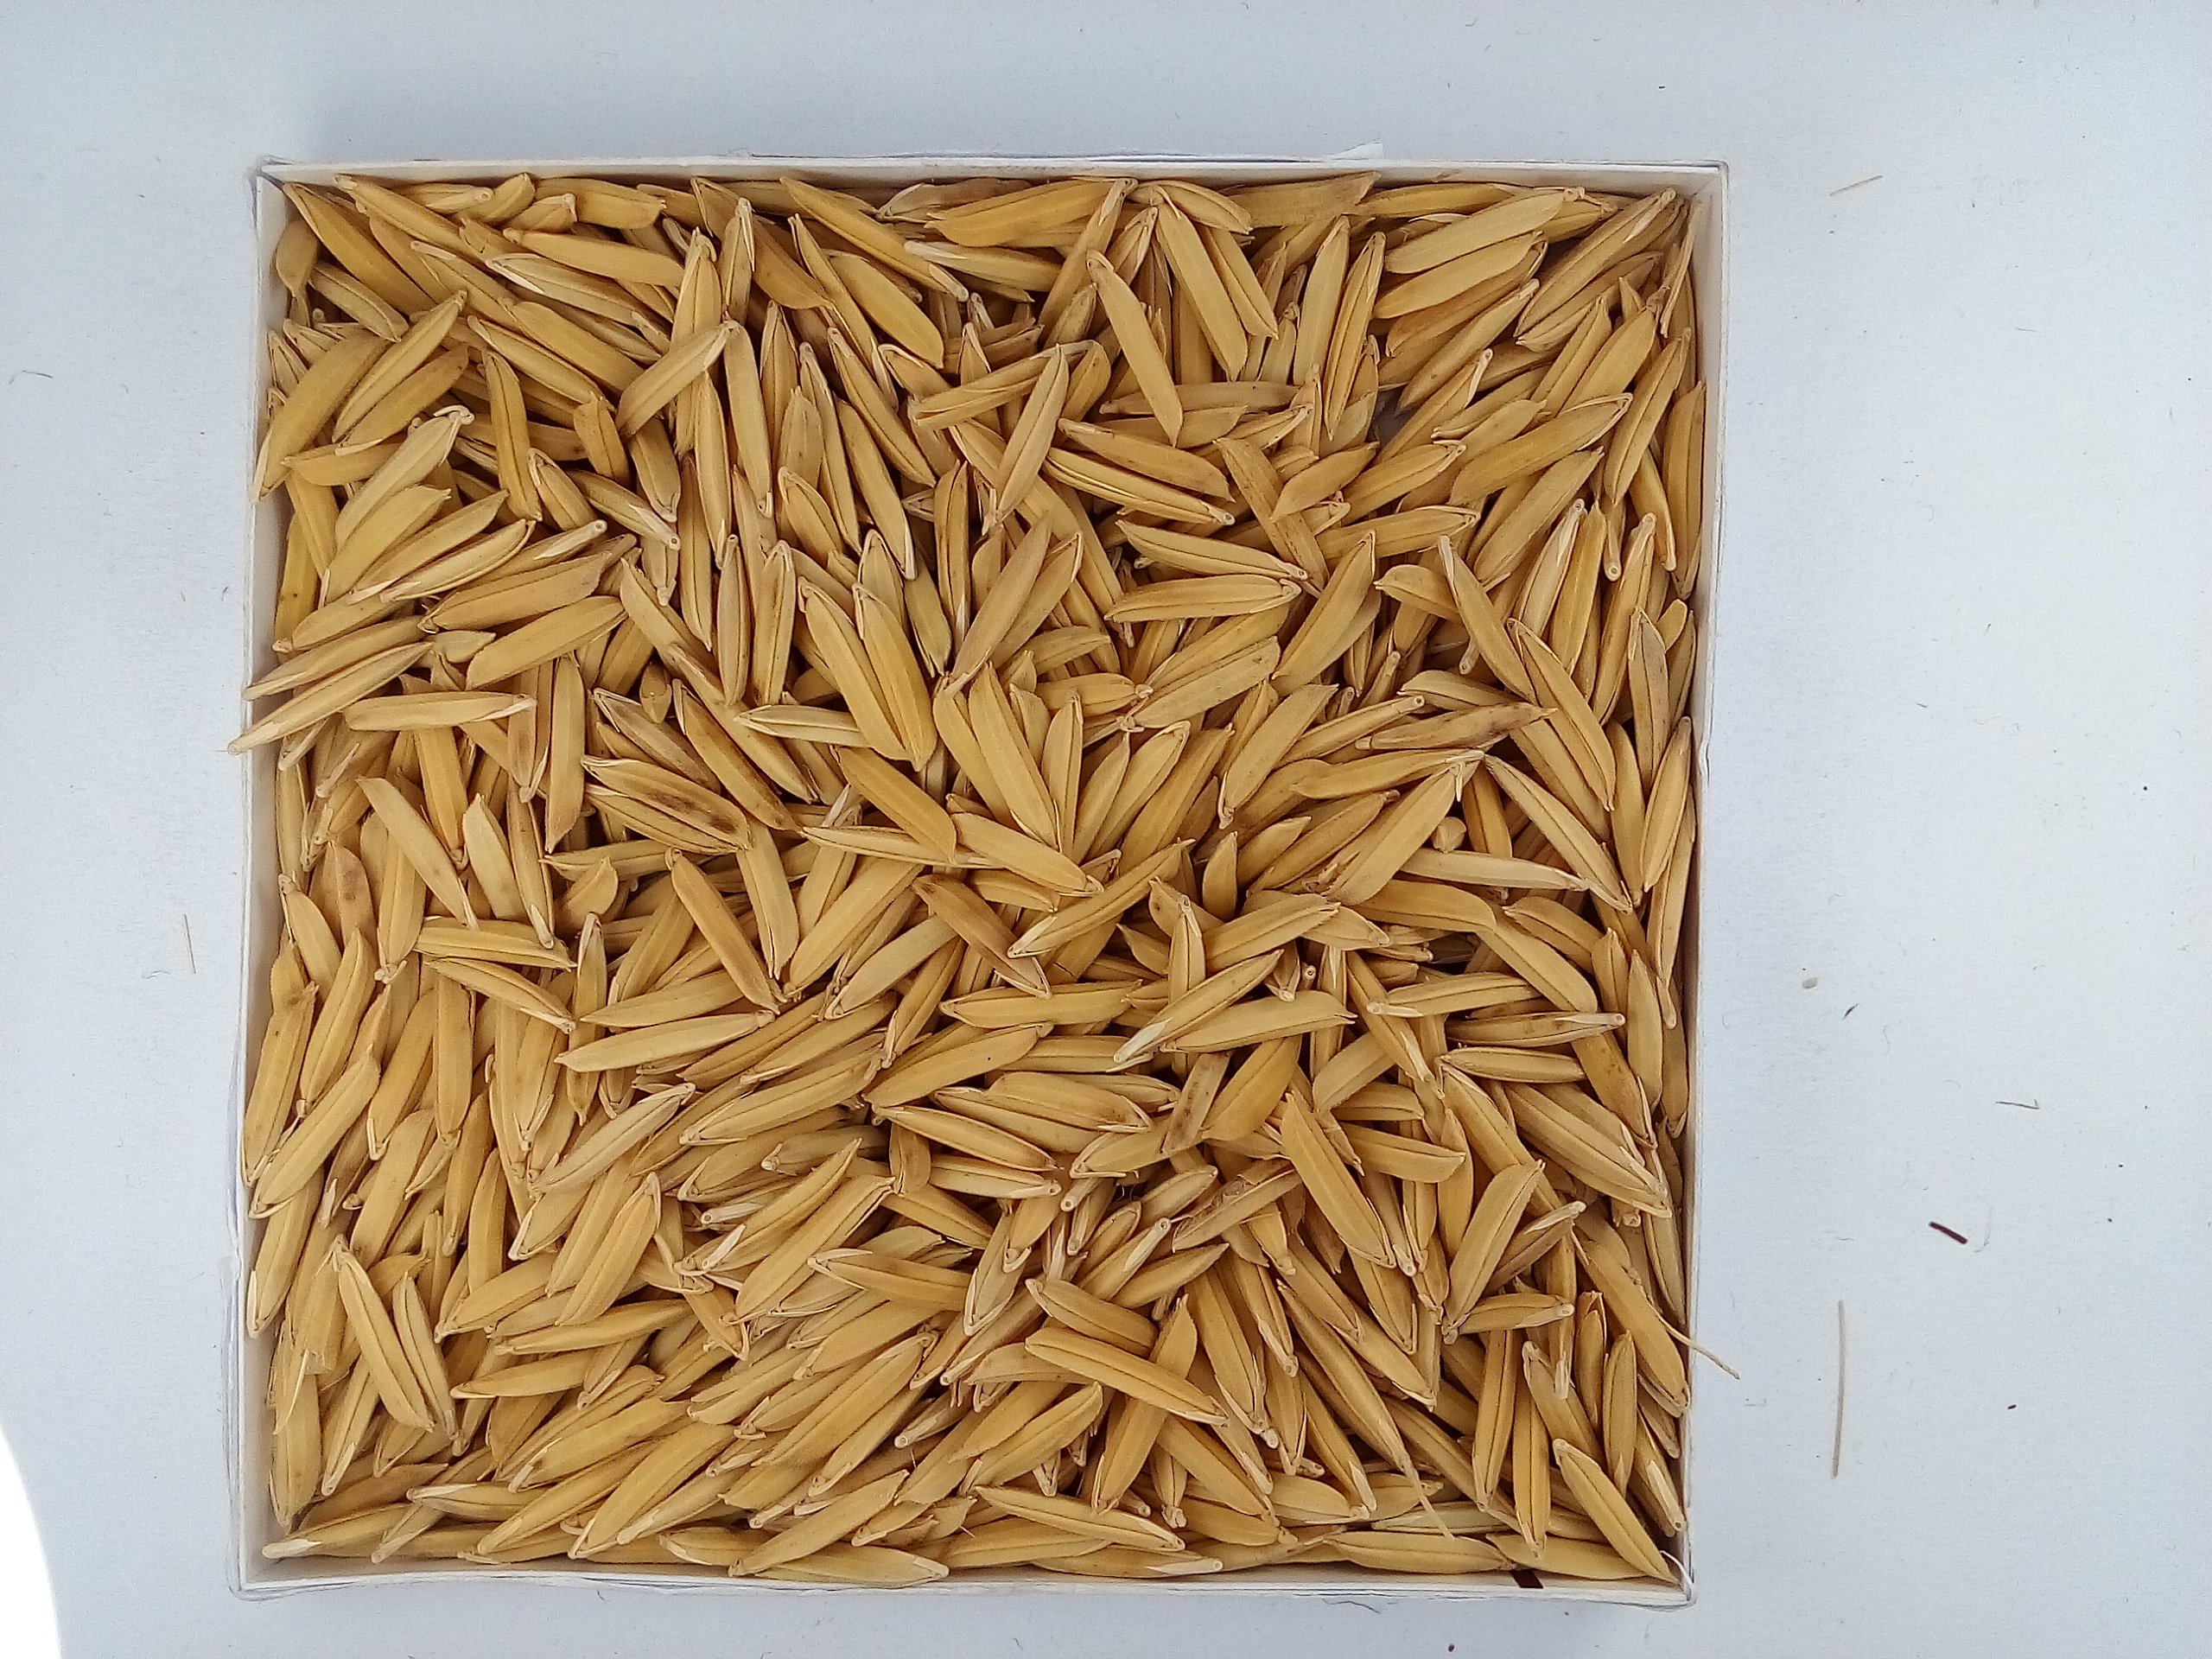
Rice seed variety: Unknown